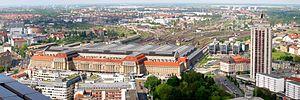
La Saxe, en forme longue « État libre de Saxe », est un Land de la République fédérale d'Allemagne.
Dans le tableau qui suit sont répertoriées les villes allemandes de plus de 50 000 habitants, l'évolution de leur population au travers des années 1980, 1990, 2000 et 2010, ainsi que le Land auquel elles appartiennent. Ces chiffres tiennent compte du territoire et des frontières politiques de la ville, sans englober les périphéries politiquement indépendantes.
Leipzig [lɛpsik] est une ville-arrondissement d'Allemagne centrale, au nord-ouest du Land de Saxe. Avec plus de 570 000 habitants, elle est la ville la plus peuplée de la Saxe, devant Dresde, la capitale politique du Land.